Ludmila Kalinina

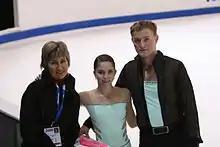
Kalinina in 2007

Ludmila Alexandrovna Kalinina is a Russian pair skating coach. She was based in Perm until mid-2011 when she relocated to Saransk. Her students have included: